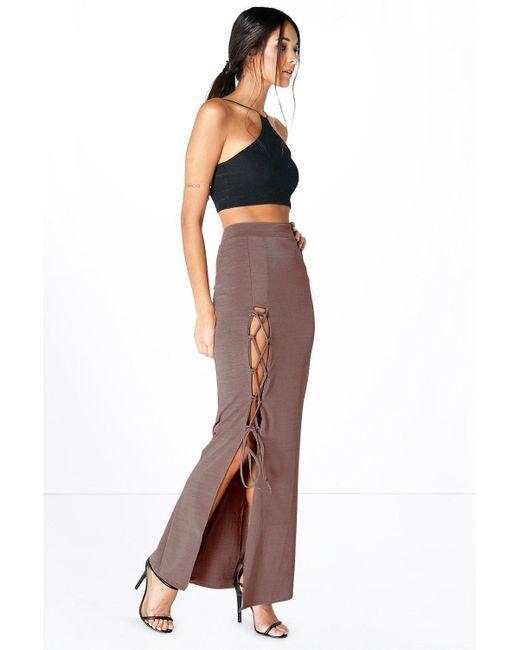
Langer brauner Rock mit Seitenschlitzbändern